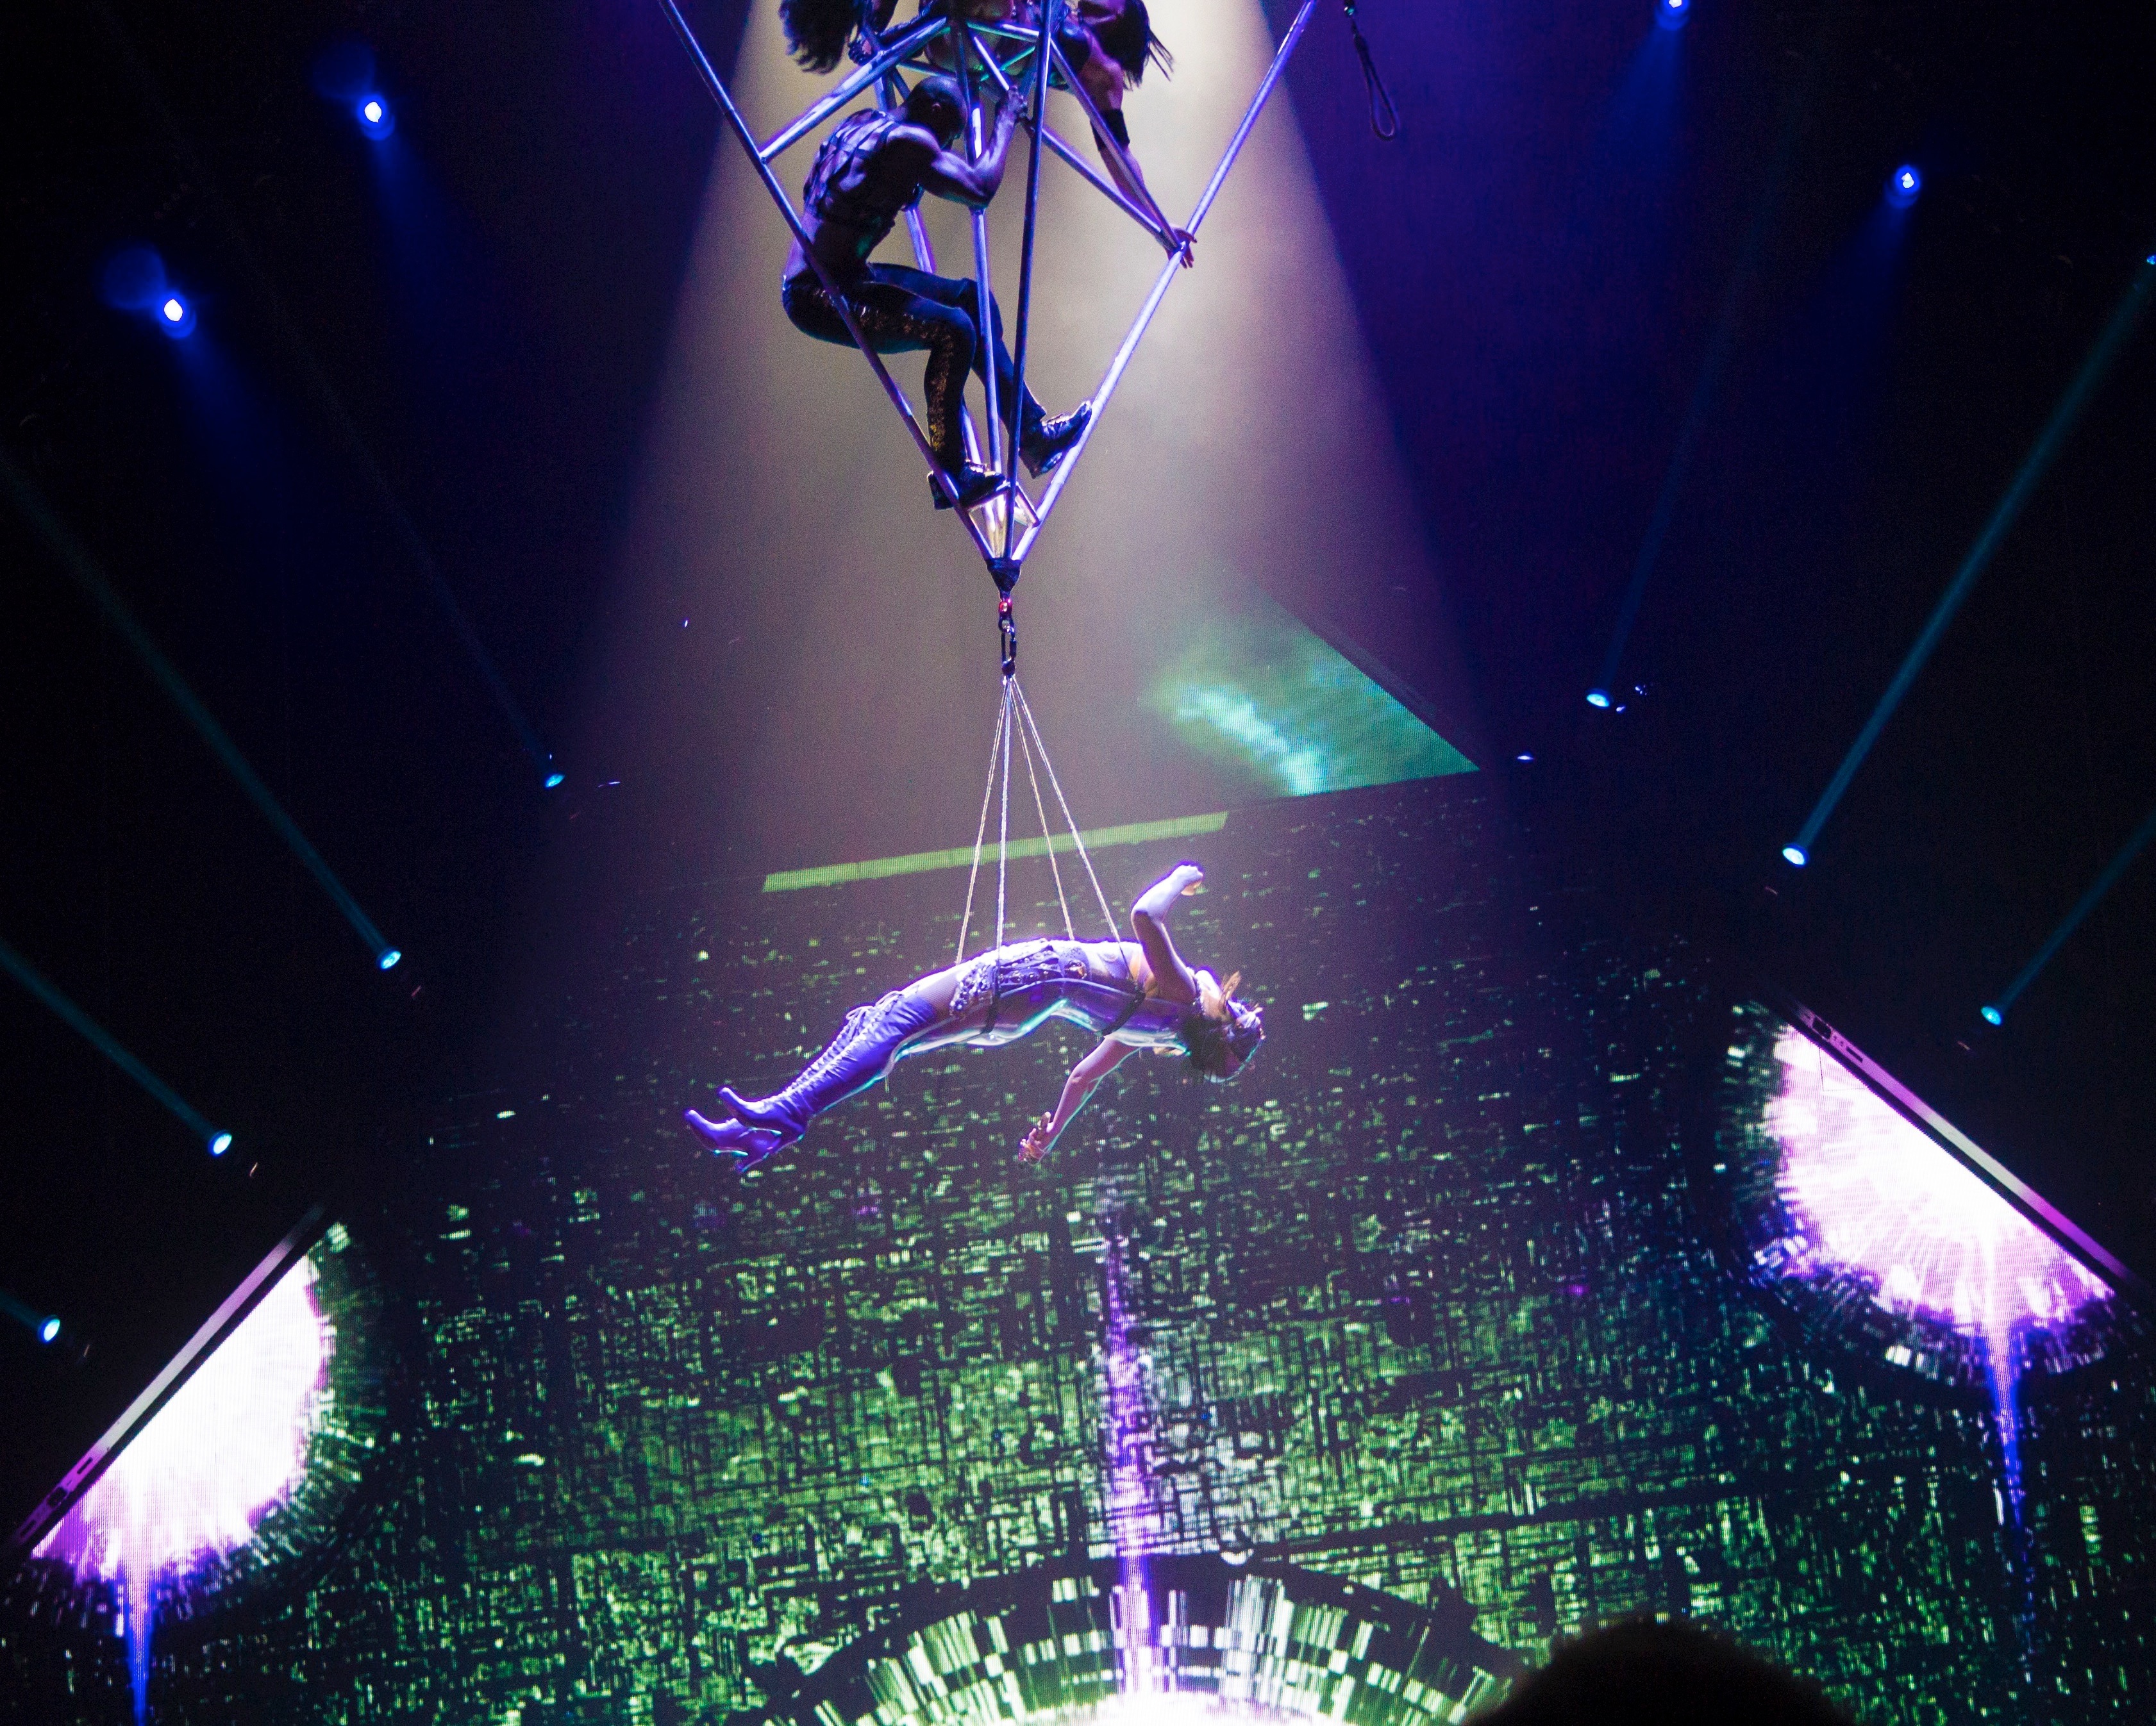
music, concert, stage, performance, event, entertainment, disco, nightclub, performing arts, rock concert